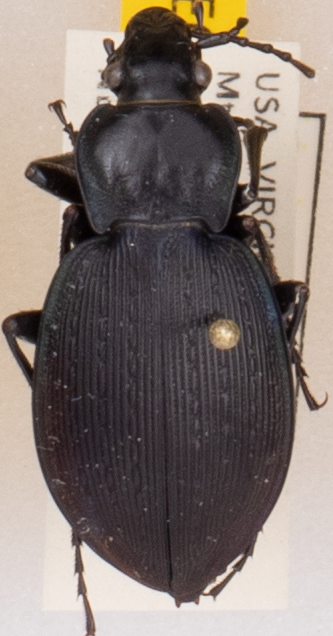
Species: Carabus goryi
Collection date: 2021-06-15
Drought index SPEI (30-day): -0.51
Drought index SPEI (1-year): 0.718
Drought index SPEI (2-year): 1.28